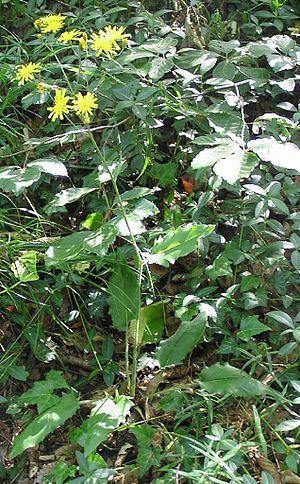
L'Épervière des murs est une plante herbacée vivace du genre des Épervières et de la famille des Astéracées.